Steyning Line

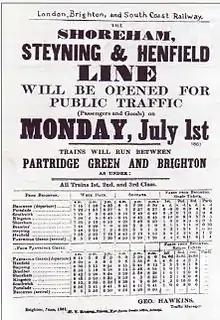
Announcement of the line's opening

After the opening of the second phase of the line on 16 September 1861, the daily passenger service between Brighton and Horsham consisted of four stopping trains and one express. The line between Itchingfield Junction and Shoreham was doubled during 1878–1879.